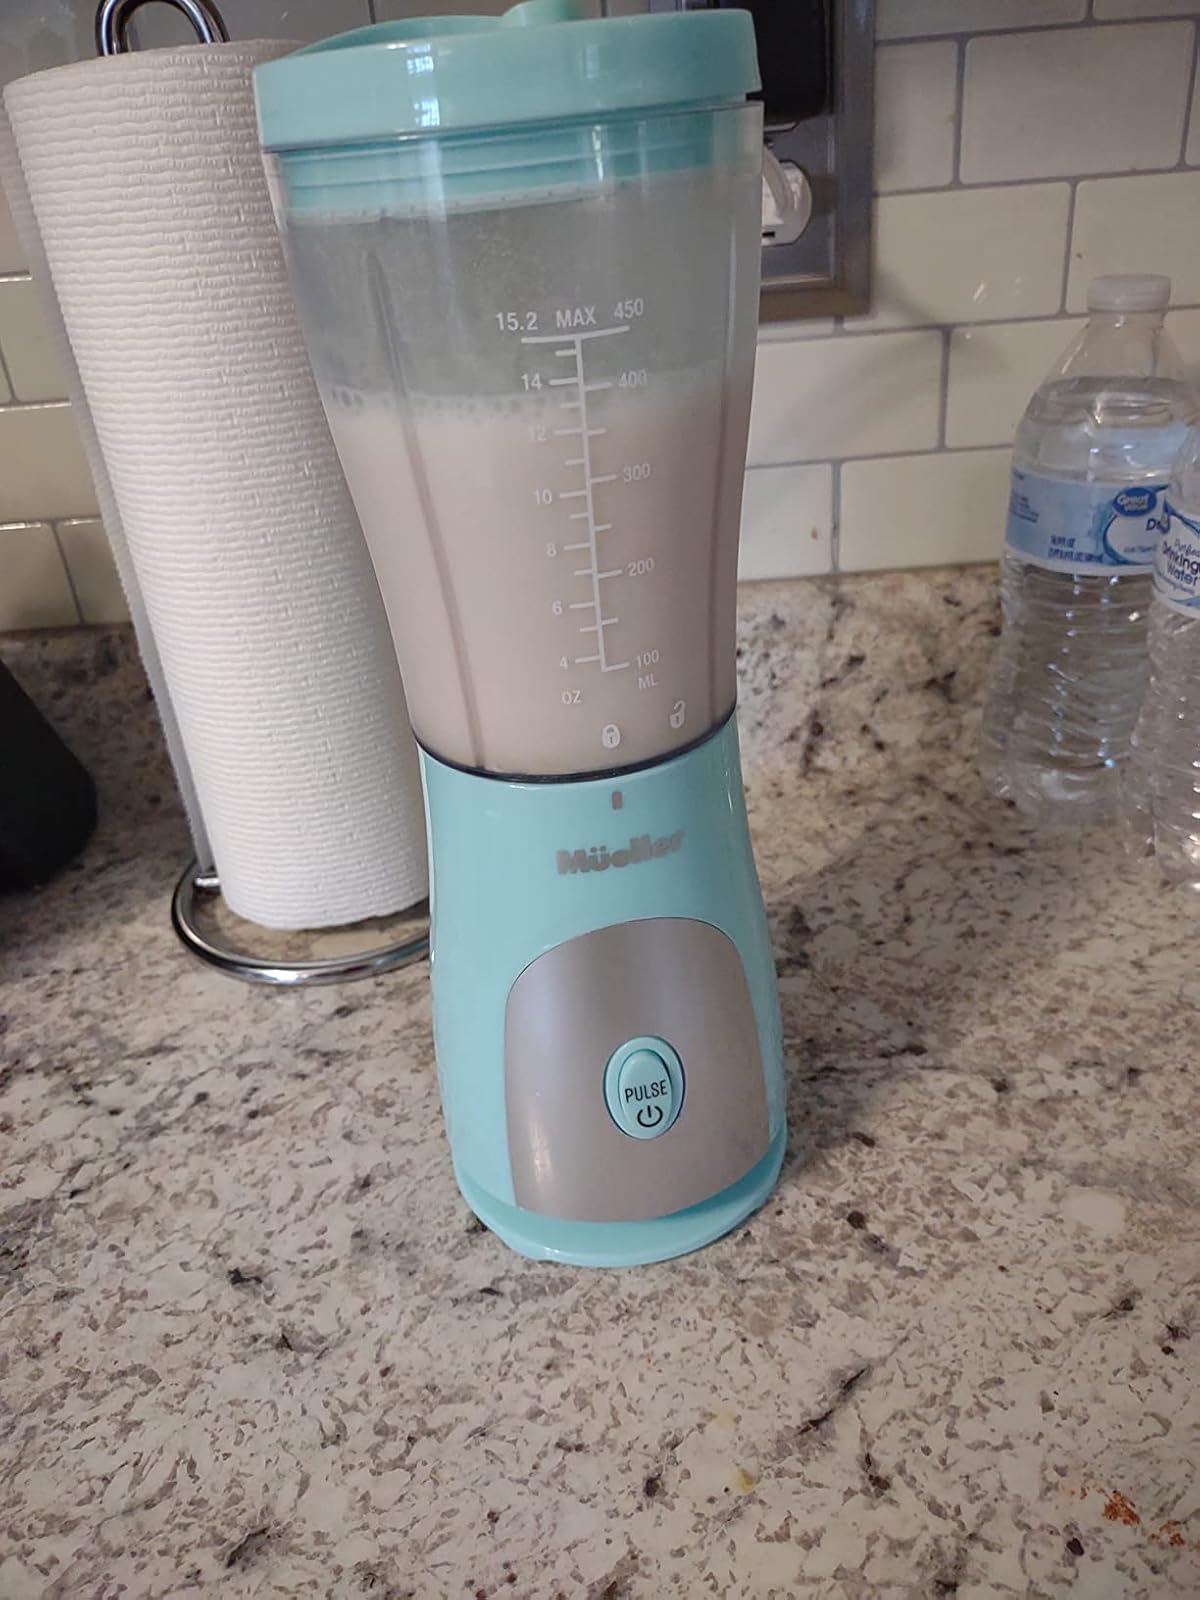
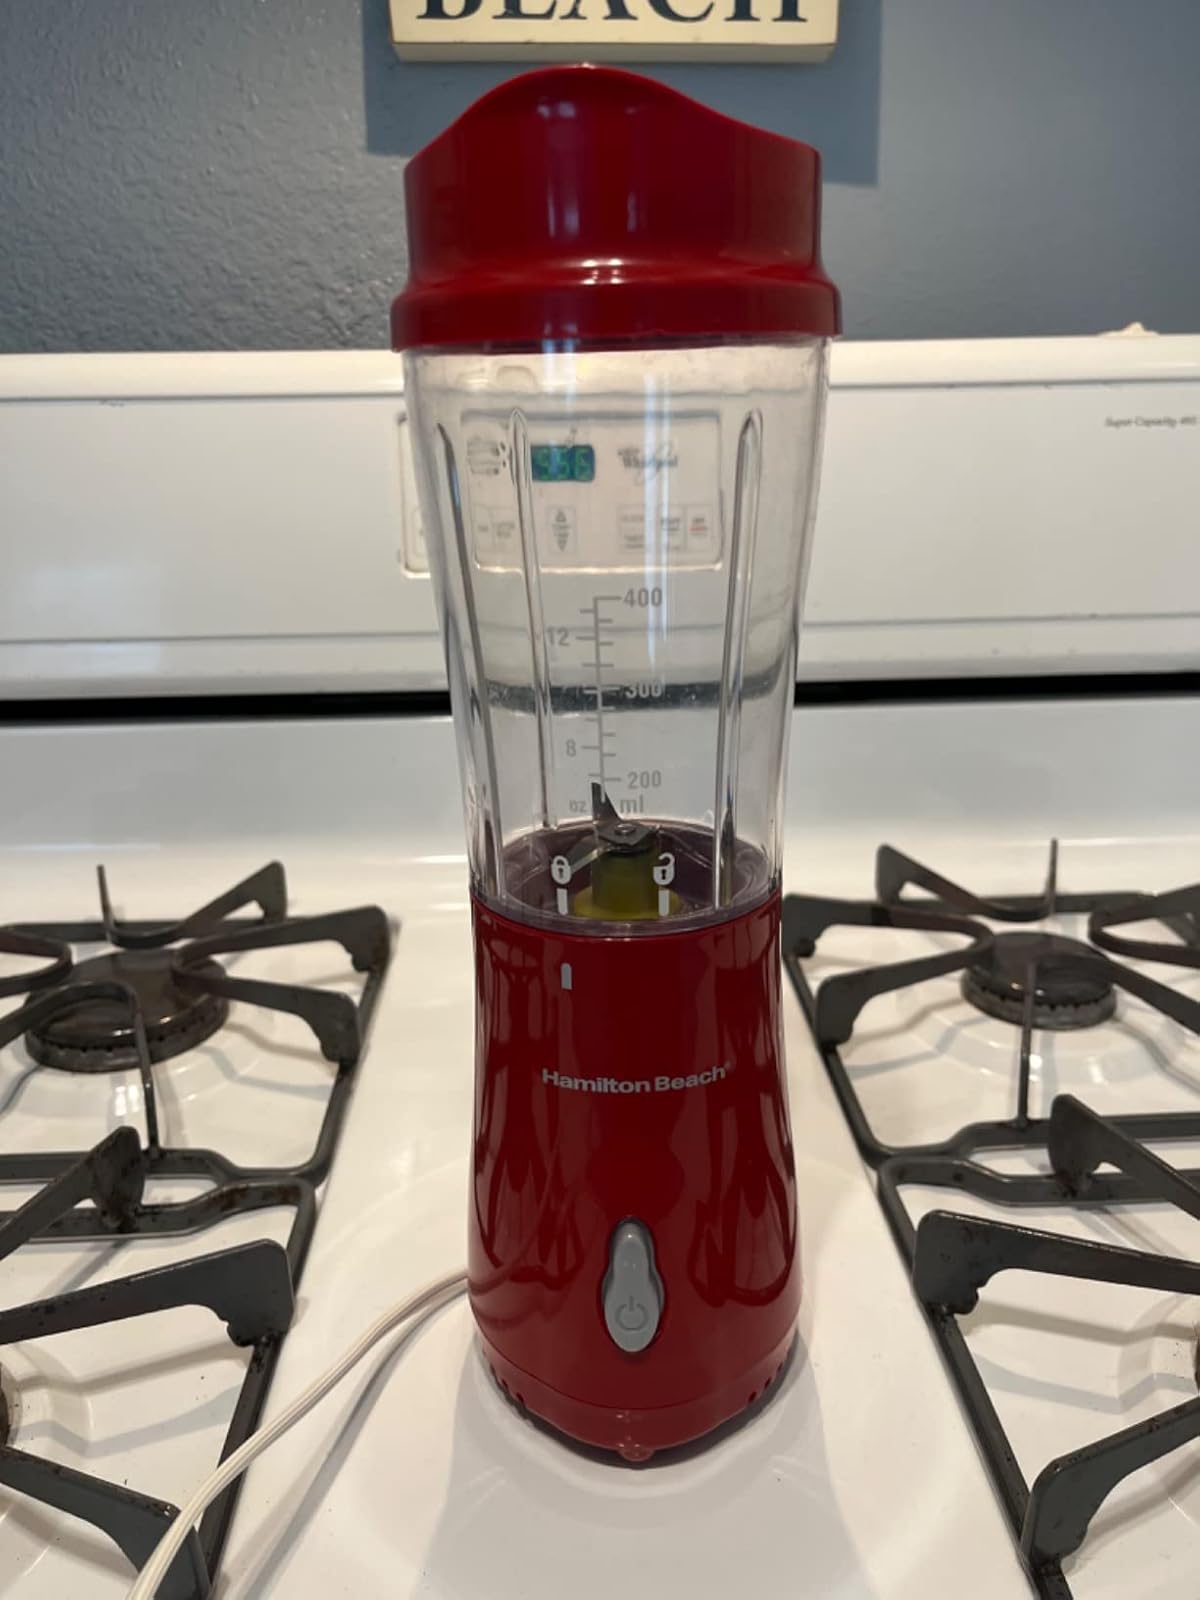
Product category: items_blender
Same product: no